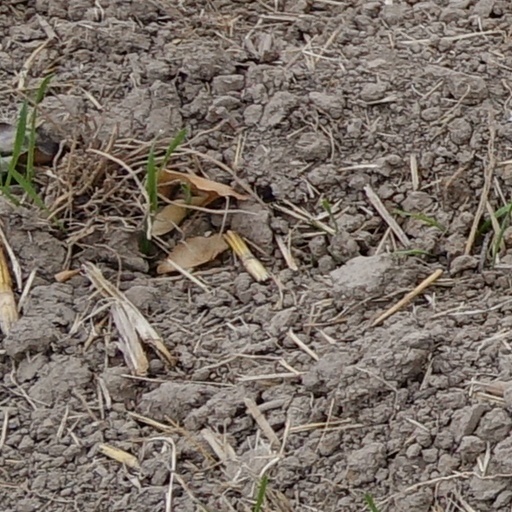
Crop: wheat